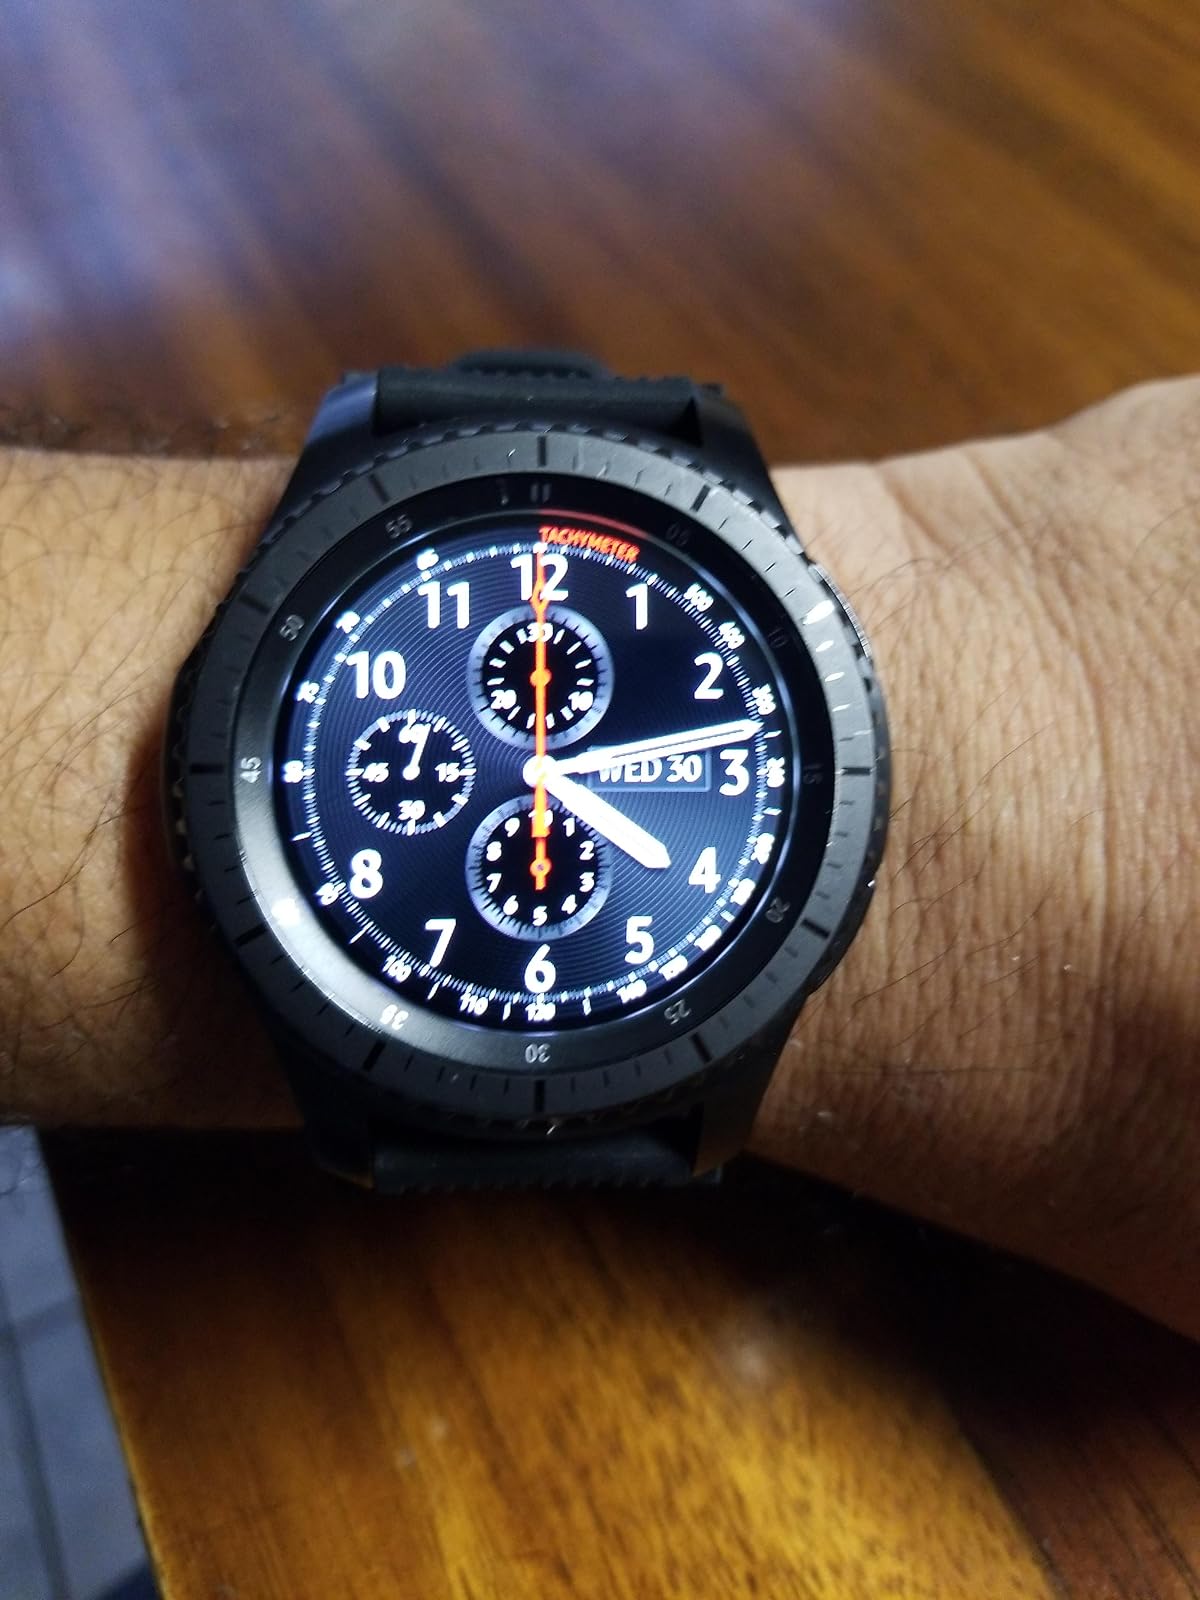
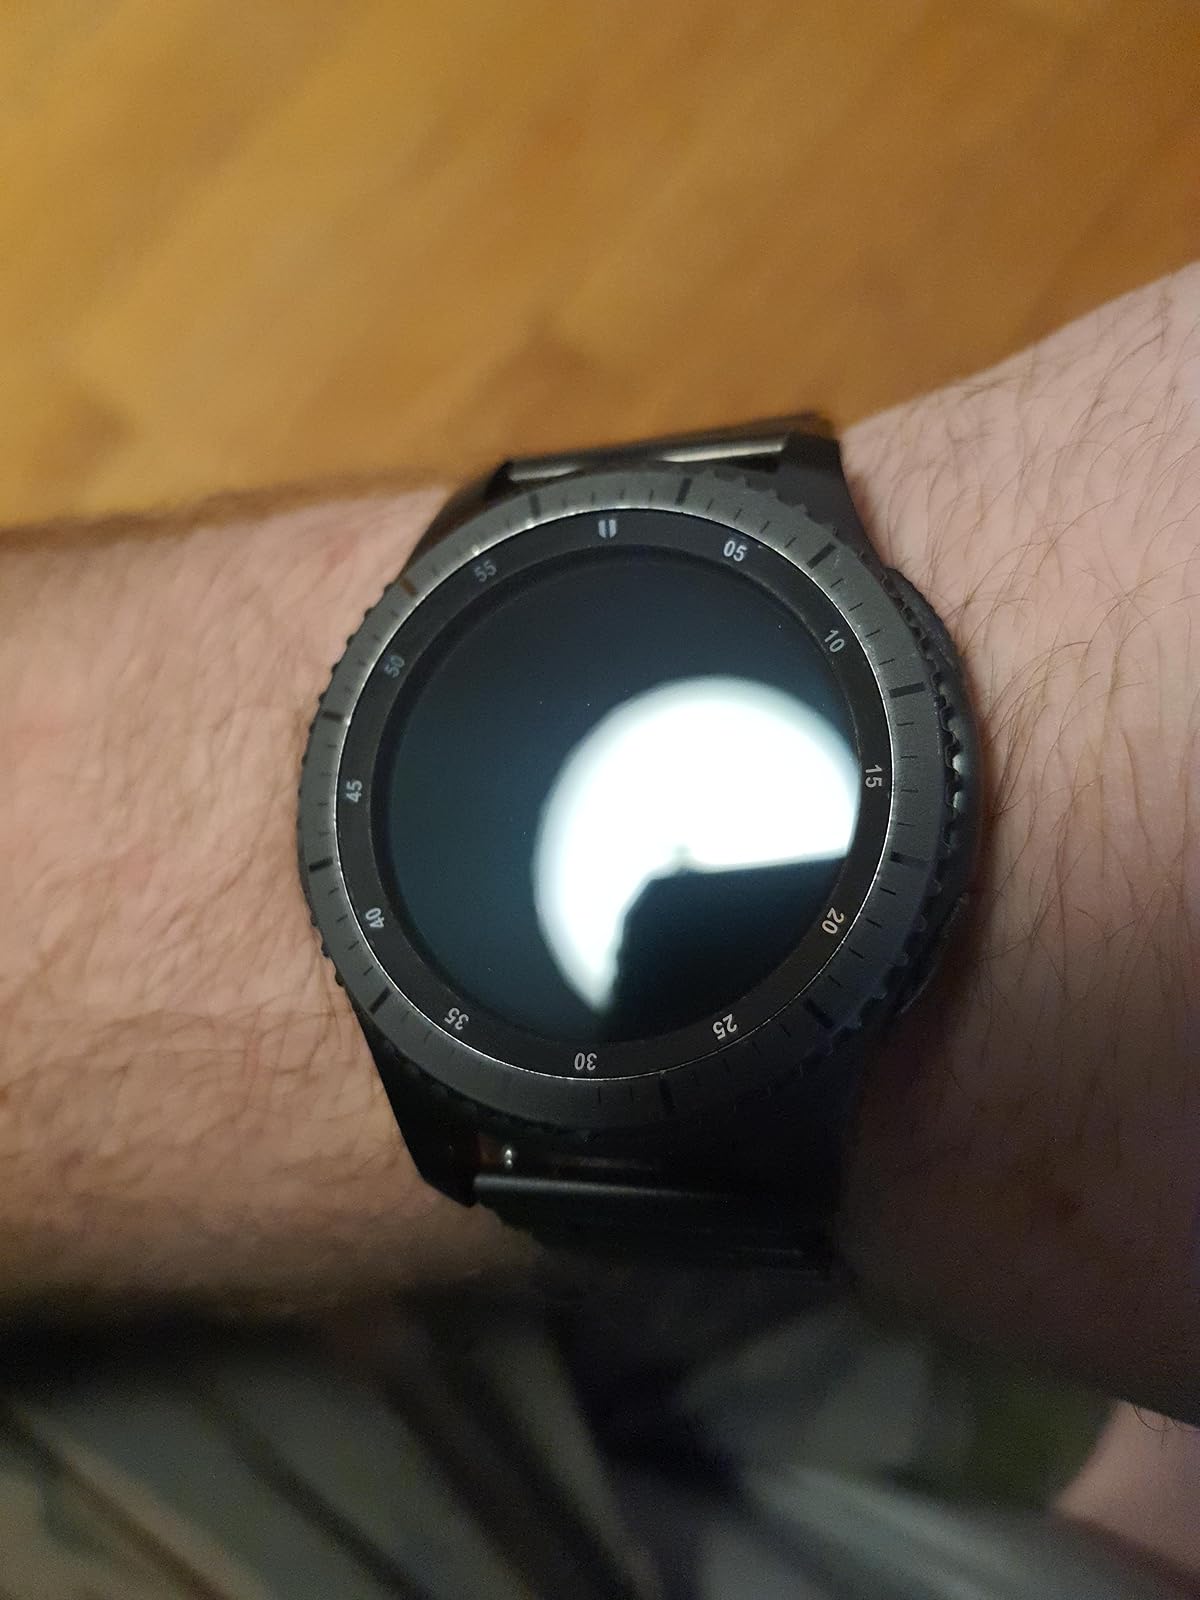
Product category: smartwatch
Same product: yes